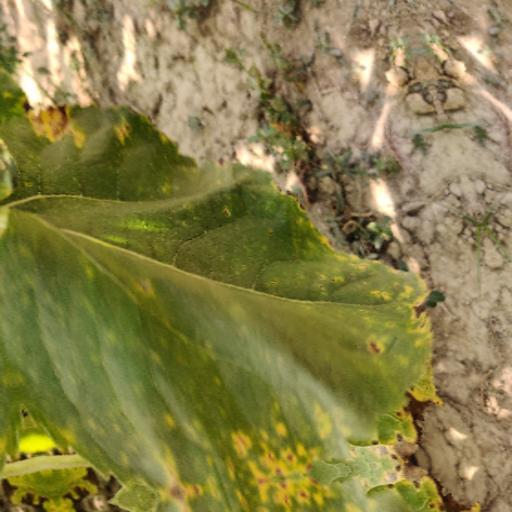
Label: Downy_mildew